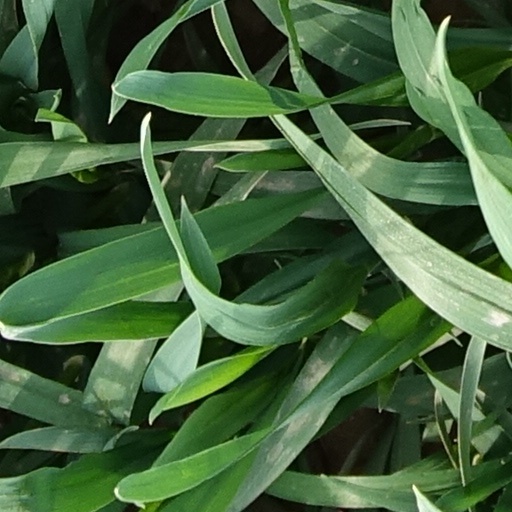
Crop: wheat